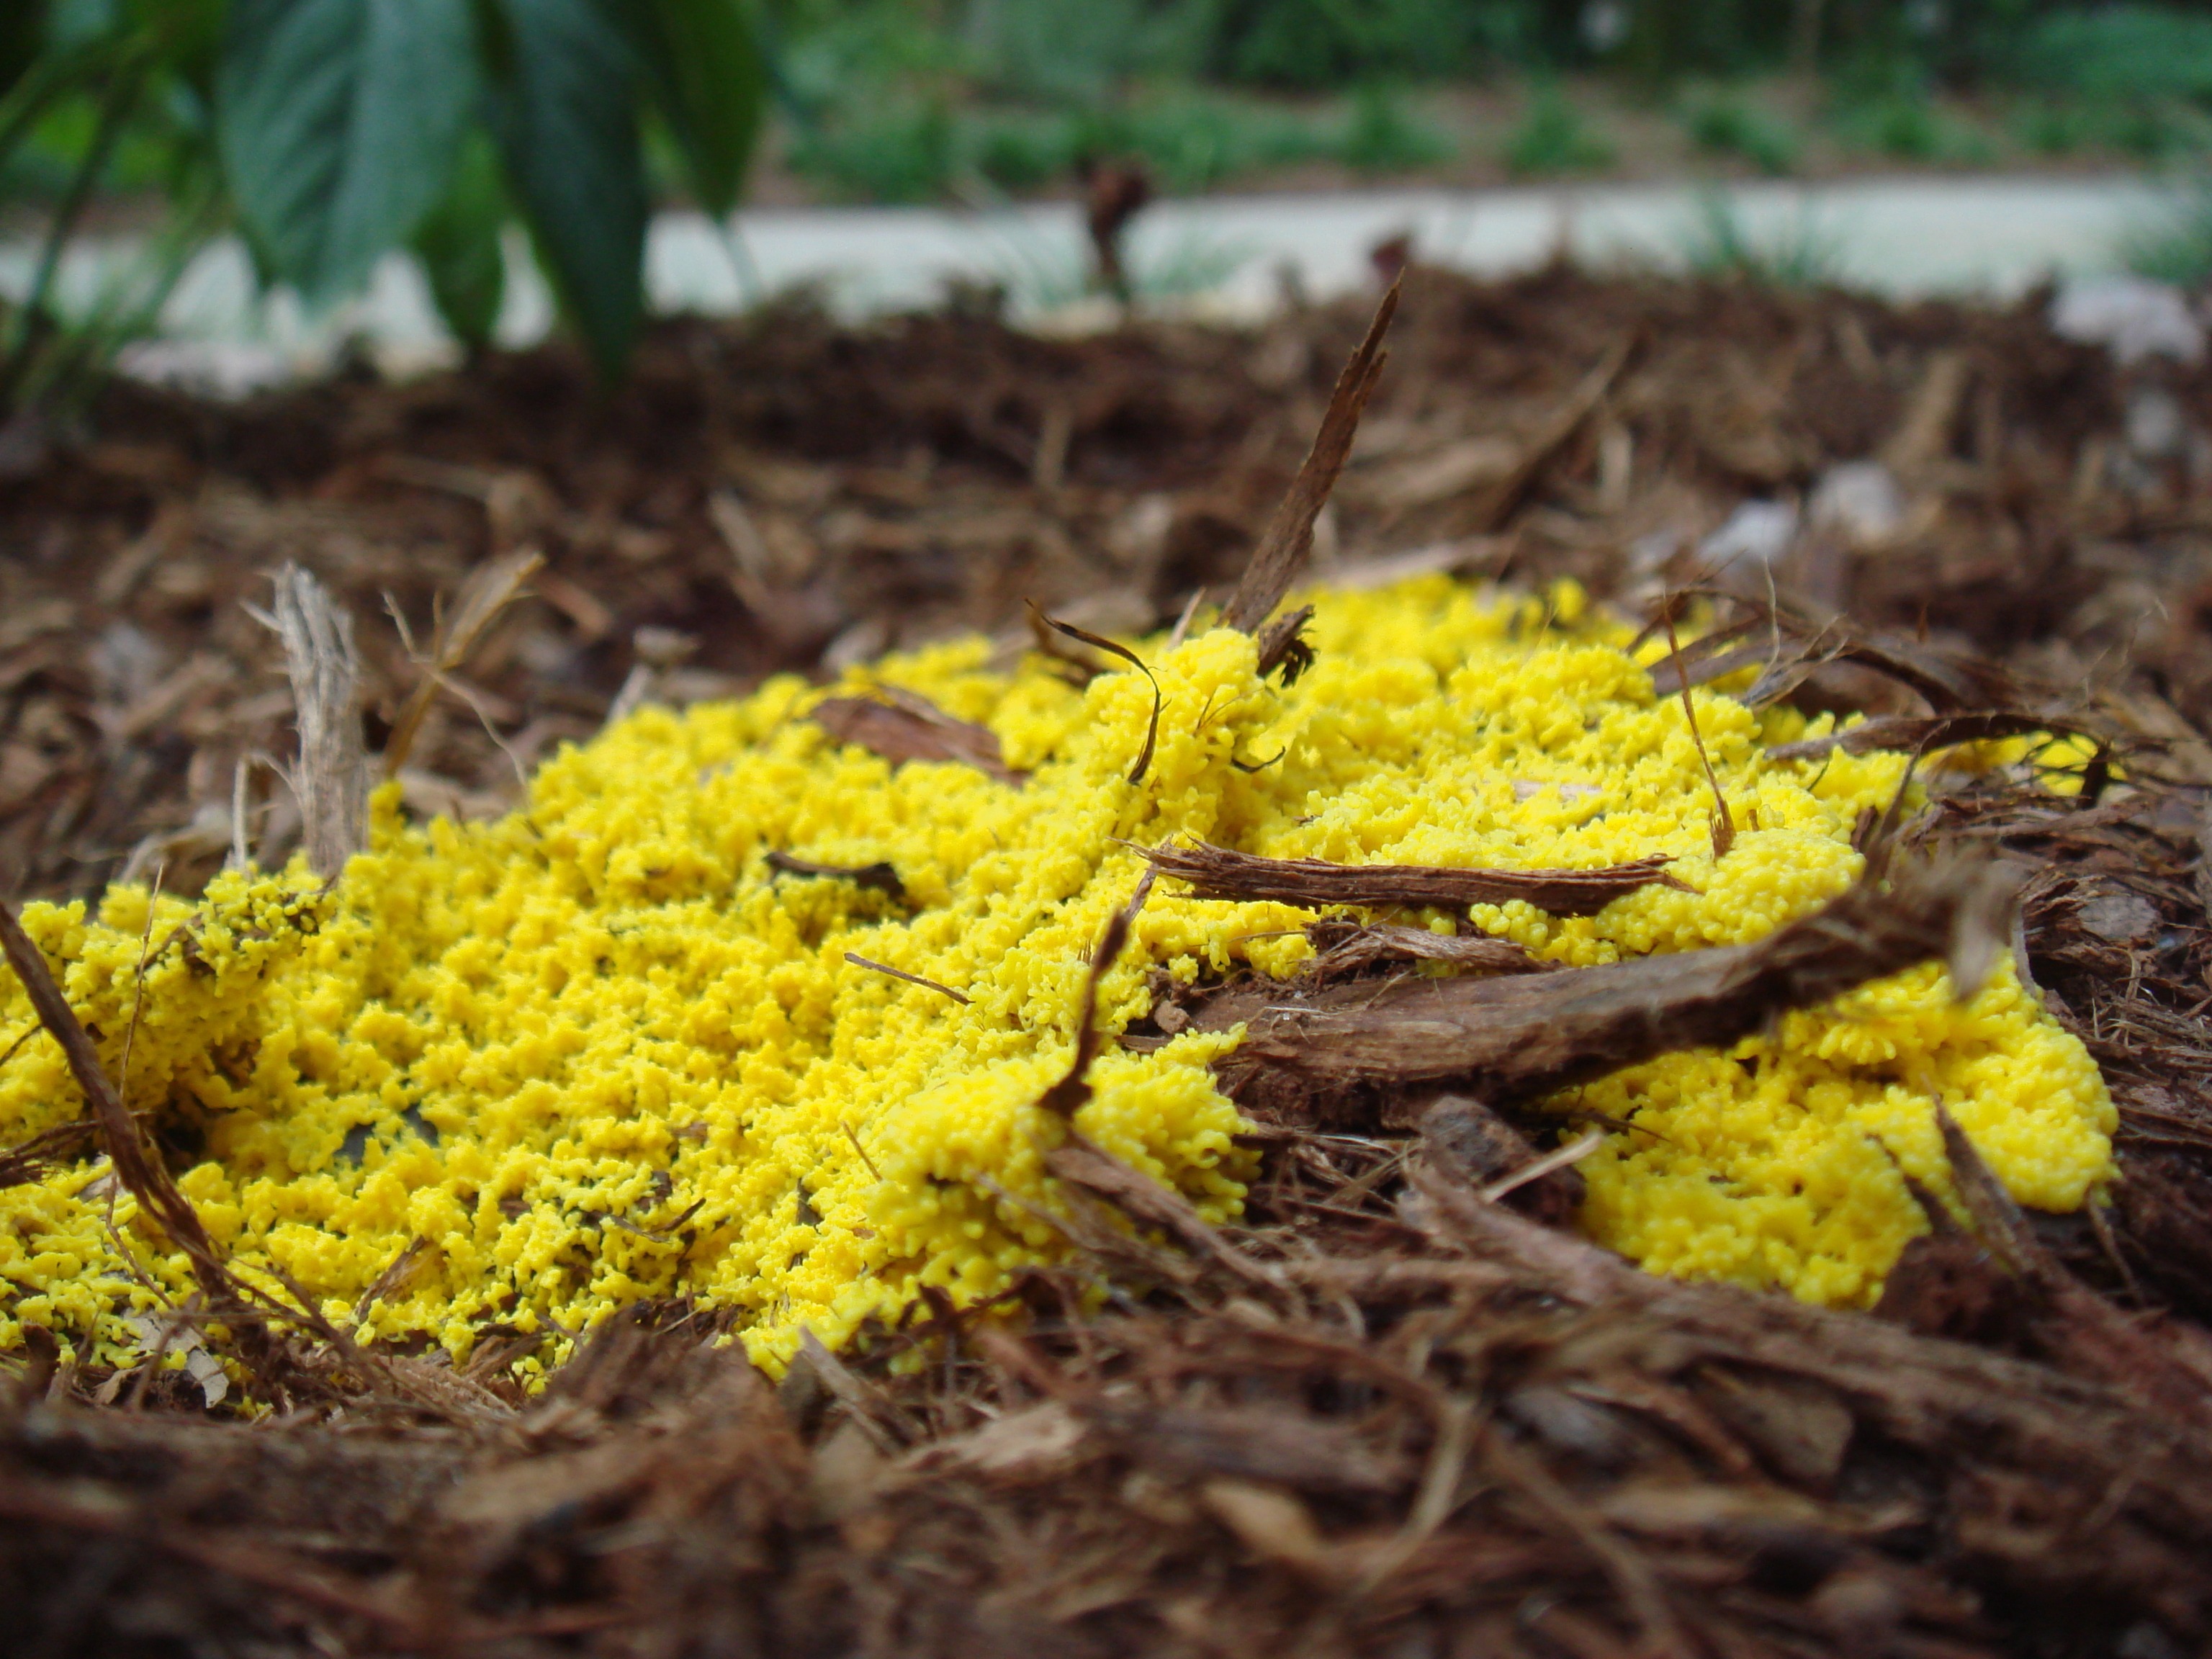
tree, nature, plant, leaf, flower, old, moss, produce, natural, autumn, soil, botany, decay, yellow, flora, fungus, fungi, shrub, deciduous, slime, woodland, mold, rotten, organic, moldy, decompose, woody plant, land plant, mildew